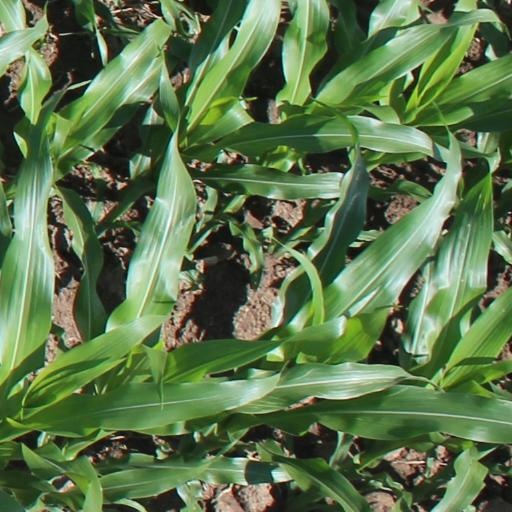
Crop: maize; corn